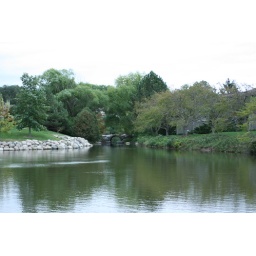
We got new rocks by the bridge to help stop erosion.